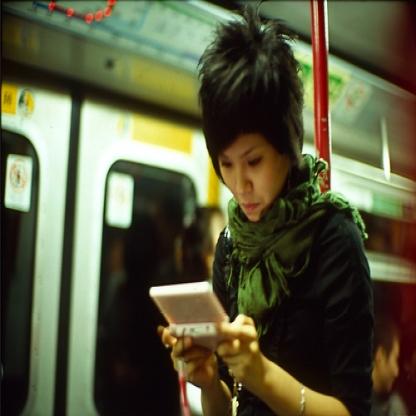
Scene: Indoor